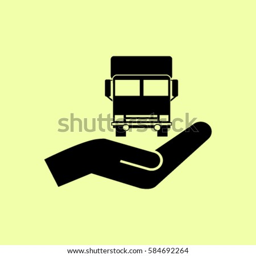
vector icon of a truck